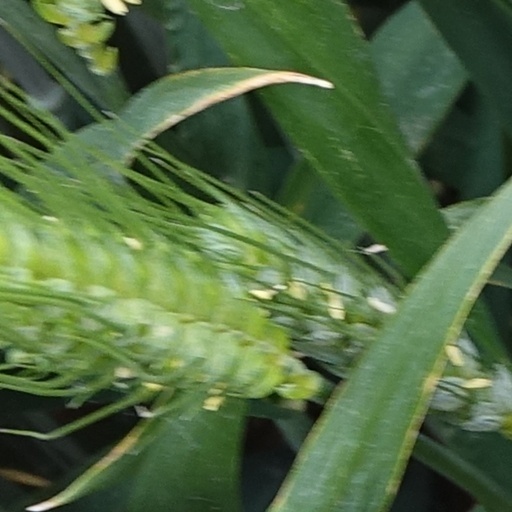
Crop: wheat